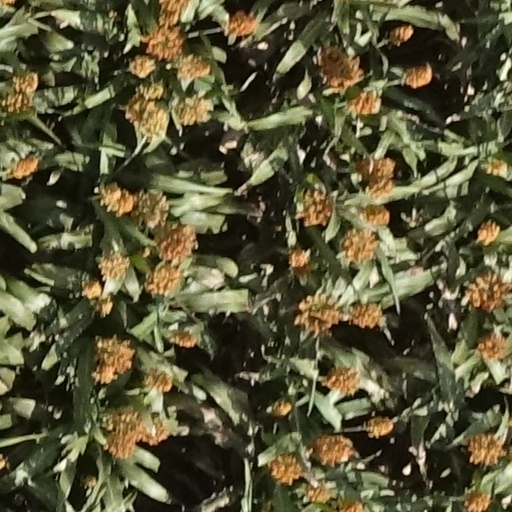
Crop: sorghum